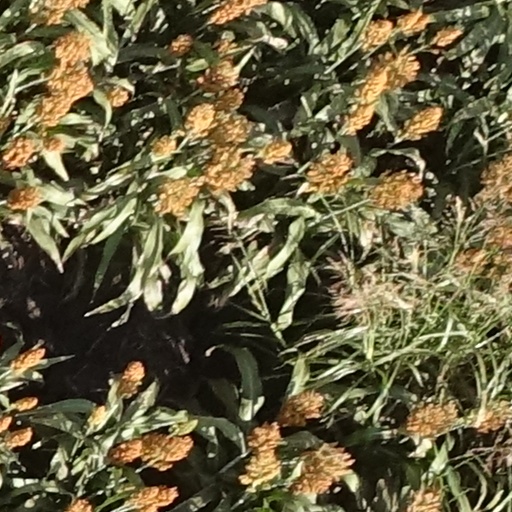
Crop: sorghum